Ding Xuesong

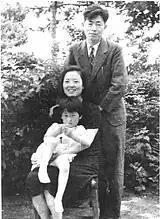
Ding with her husband Zheng Lücheng and daughter Zheng Xiaoti (1948)

Ding married Korean-born composer Zheng Lücheng in 1941. She accompanied him to North Korea in 1945, but appealed to Zhou Enlai to request Kim Il Sung's permission for them to return to China in 1950. The couple had a daughter named Zheng Xiaoti.